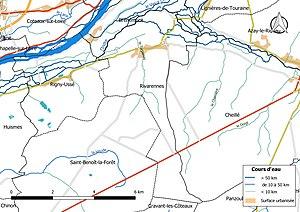
Carte du réseau hydrographique de la commune de fr:Rivarennes (Indre-et-Loire) (France).
Rivarennes est une commune française du département d'Indre-et-Loire, de la région Centre-Val de Loire, connue pour sa spécialité culinaire, les poires tapées.